William D. Thomas

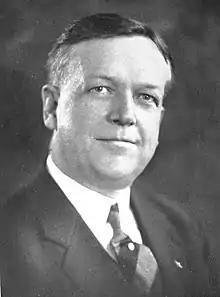
From 1938's "William David Thomas, Late a Representative"

William David Thomas (March 22, 1880 – May 17, 1936) was an American pharmacist and politician from Hoosick Falls, New York. A Republican, he was most notable for his service as a member of the United States House of Representatives from New York, a position he held from 1934 until his death.